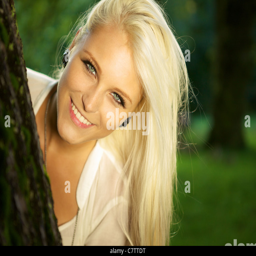
close - up portrait of a cute smiling female in a forest